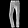
Label: Trouser